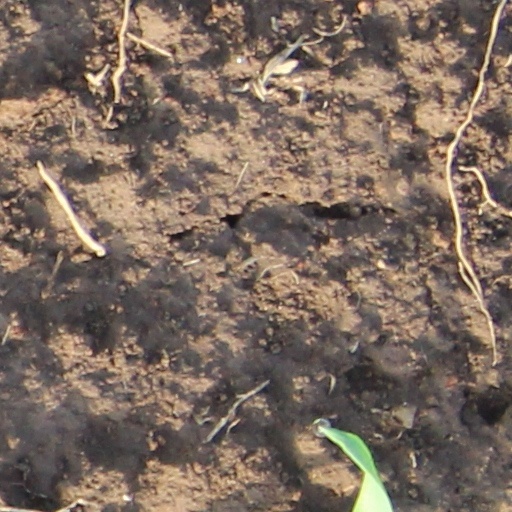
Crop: wheat